Washington Bridge (Providence, Rhode Island)

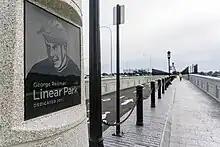
Bicycle and pedestrian traffic are separated on the George Redman Linear Park (looking east)

In 1959, the span, along with the approach roads, were redesignated as part of the newly created I-195, which, by the end of the year, extended to the Massachusetts border. However, it was determined that future congestion on the bridge was far too much for its future use.